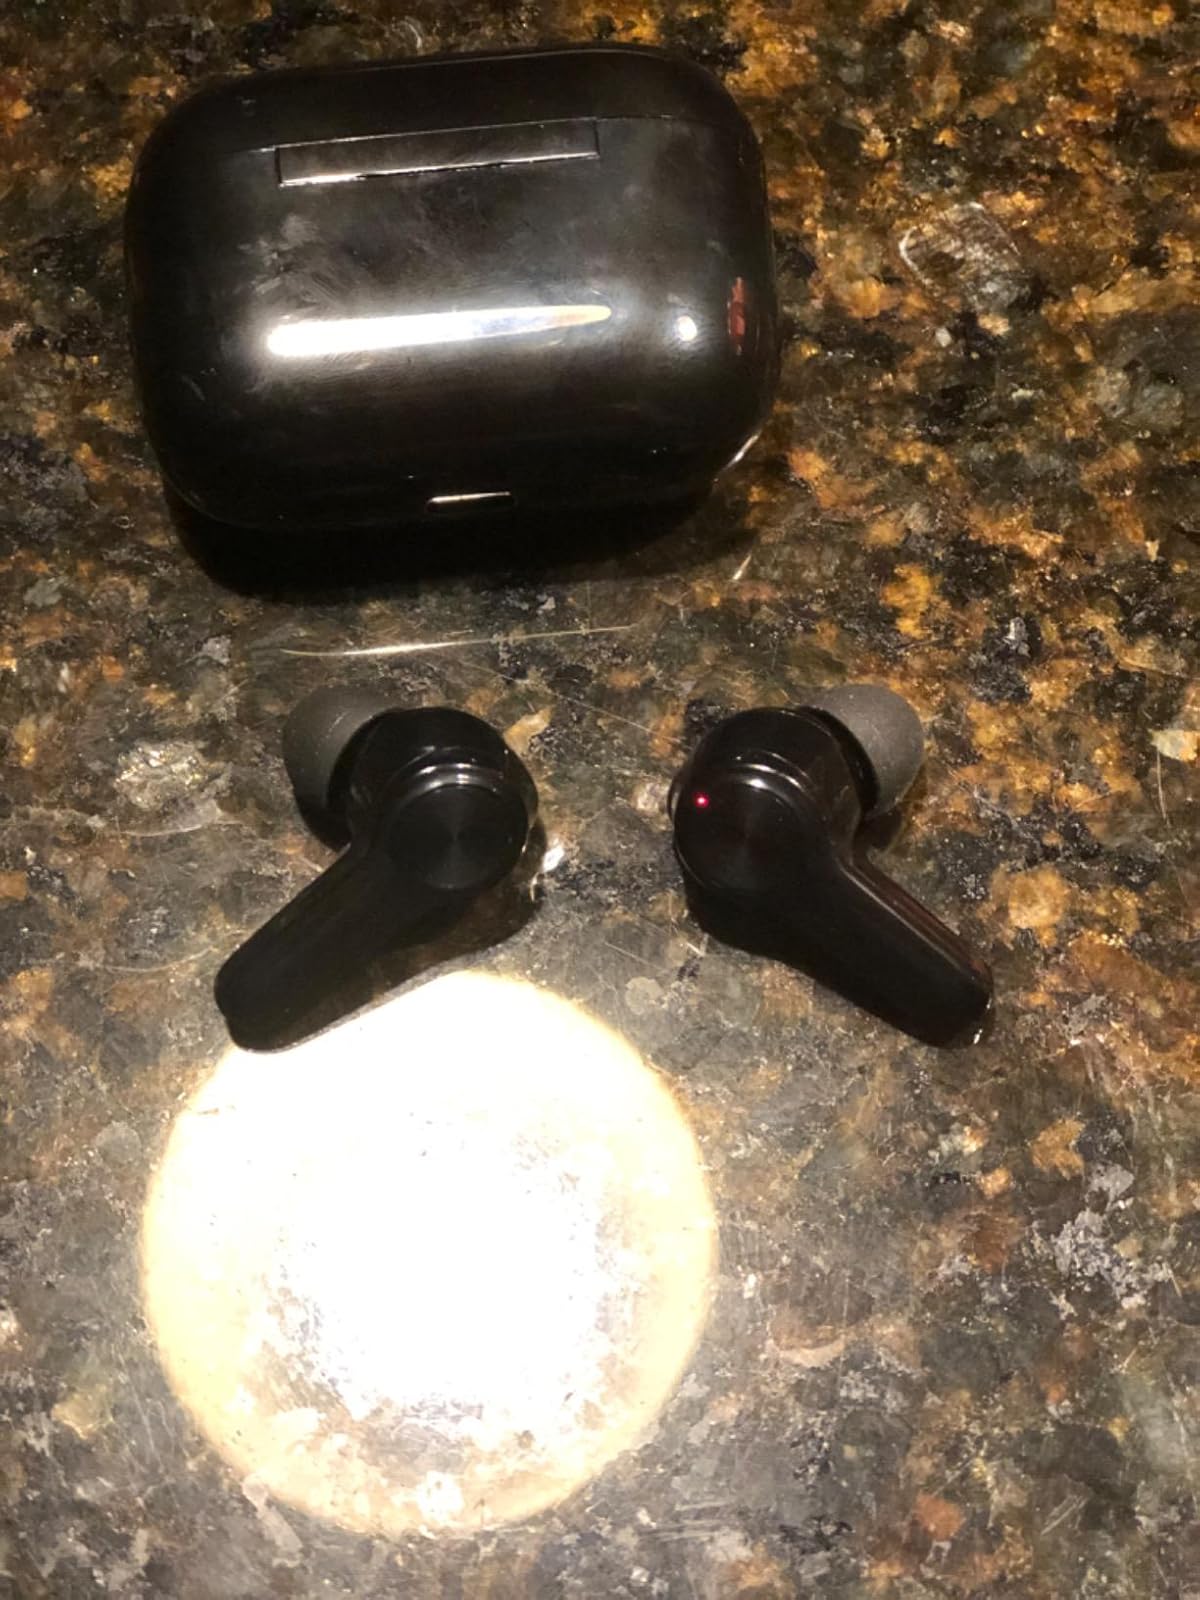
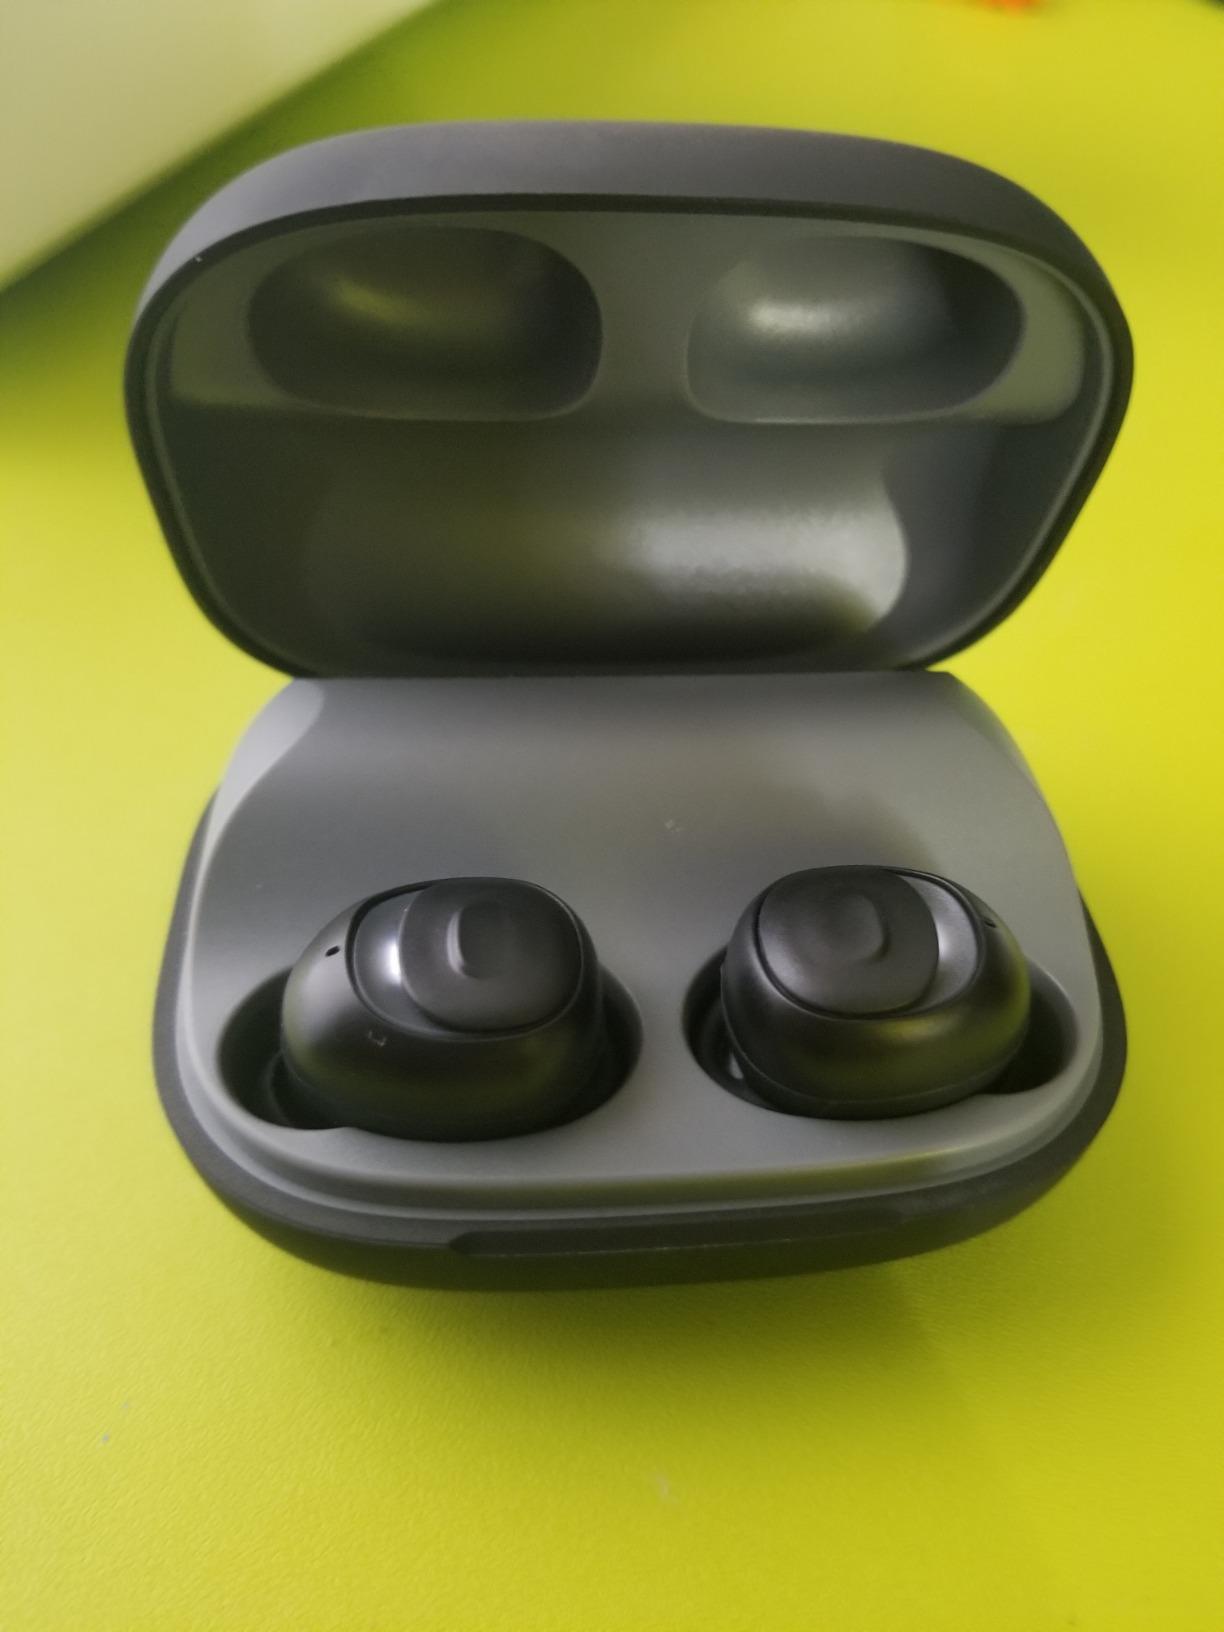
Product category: earbuds
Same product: no